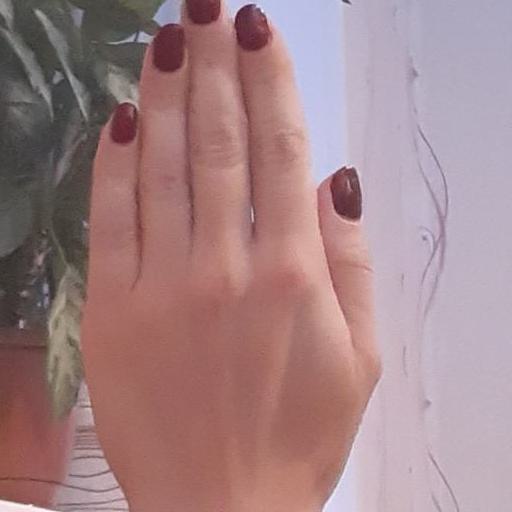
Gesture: stop_inverted